San Mamés Stadium (2013)

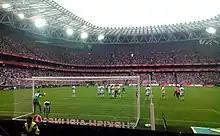
Athletic in action, 2015

San Mamés was inaugurated on 16 September 2013, 102 days after the final game at the old stadium. At that time the official capacity of the partially completed arena was 35,686. The first match was a league match played at 22:00 between the hosts Athletic Club and Celta Vigo, which the local team won 3–2. A crowd of 33,000 was in attendance. The distinction of being the first ever goalscorer at the stadium went to Celta's Charles, while the first Athletic scorer was Mikel San José a few minutes later. Prior to the match, the captains of each of the club's age group teams, club captain Carlos Gurpegui and president Josu Urrutia took part in a short presentation accompanied by a traditional "Aurresku" dance.